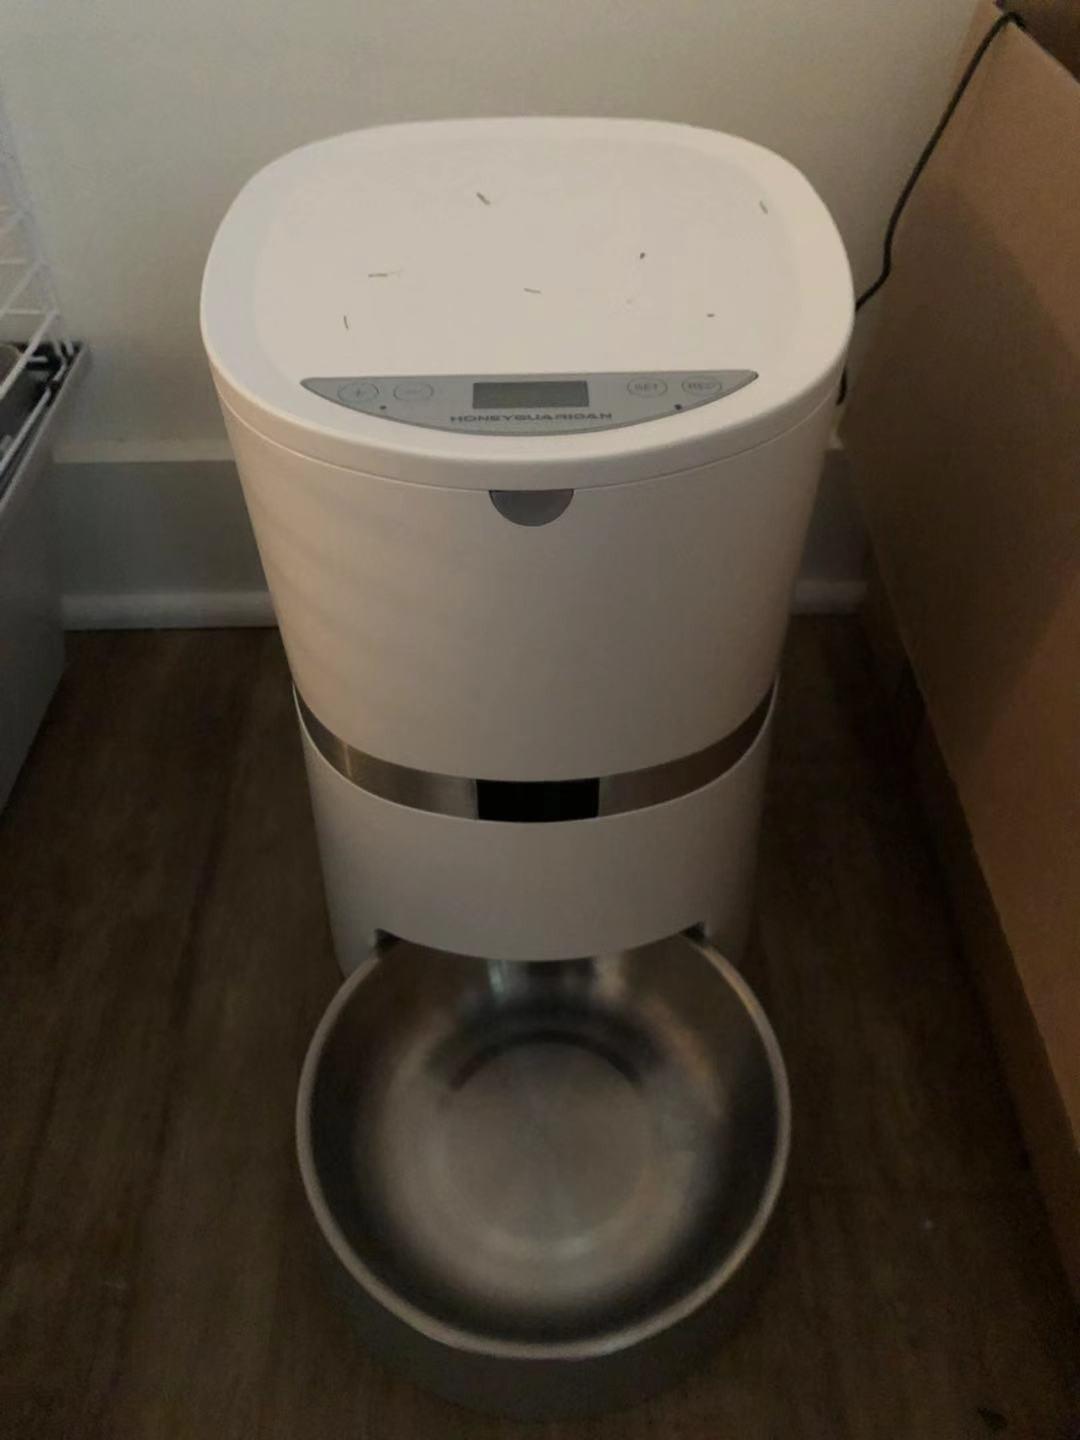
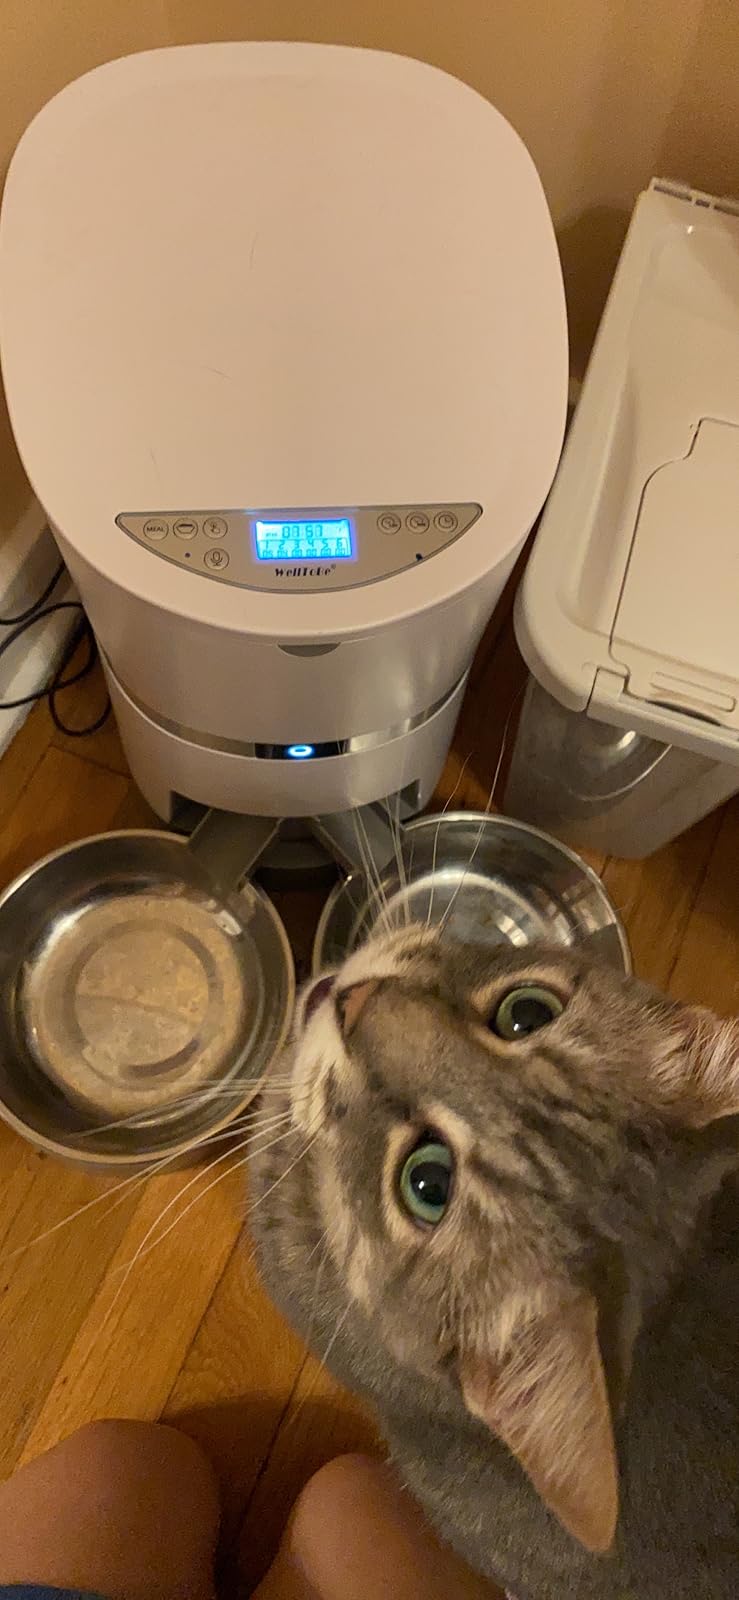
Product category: items_feeder
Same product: no